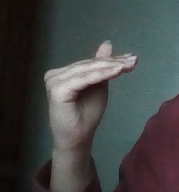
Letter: khaa